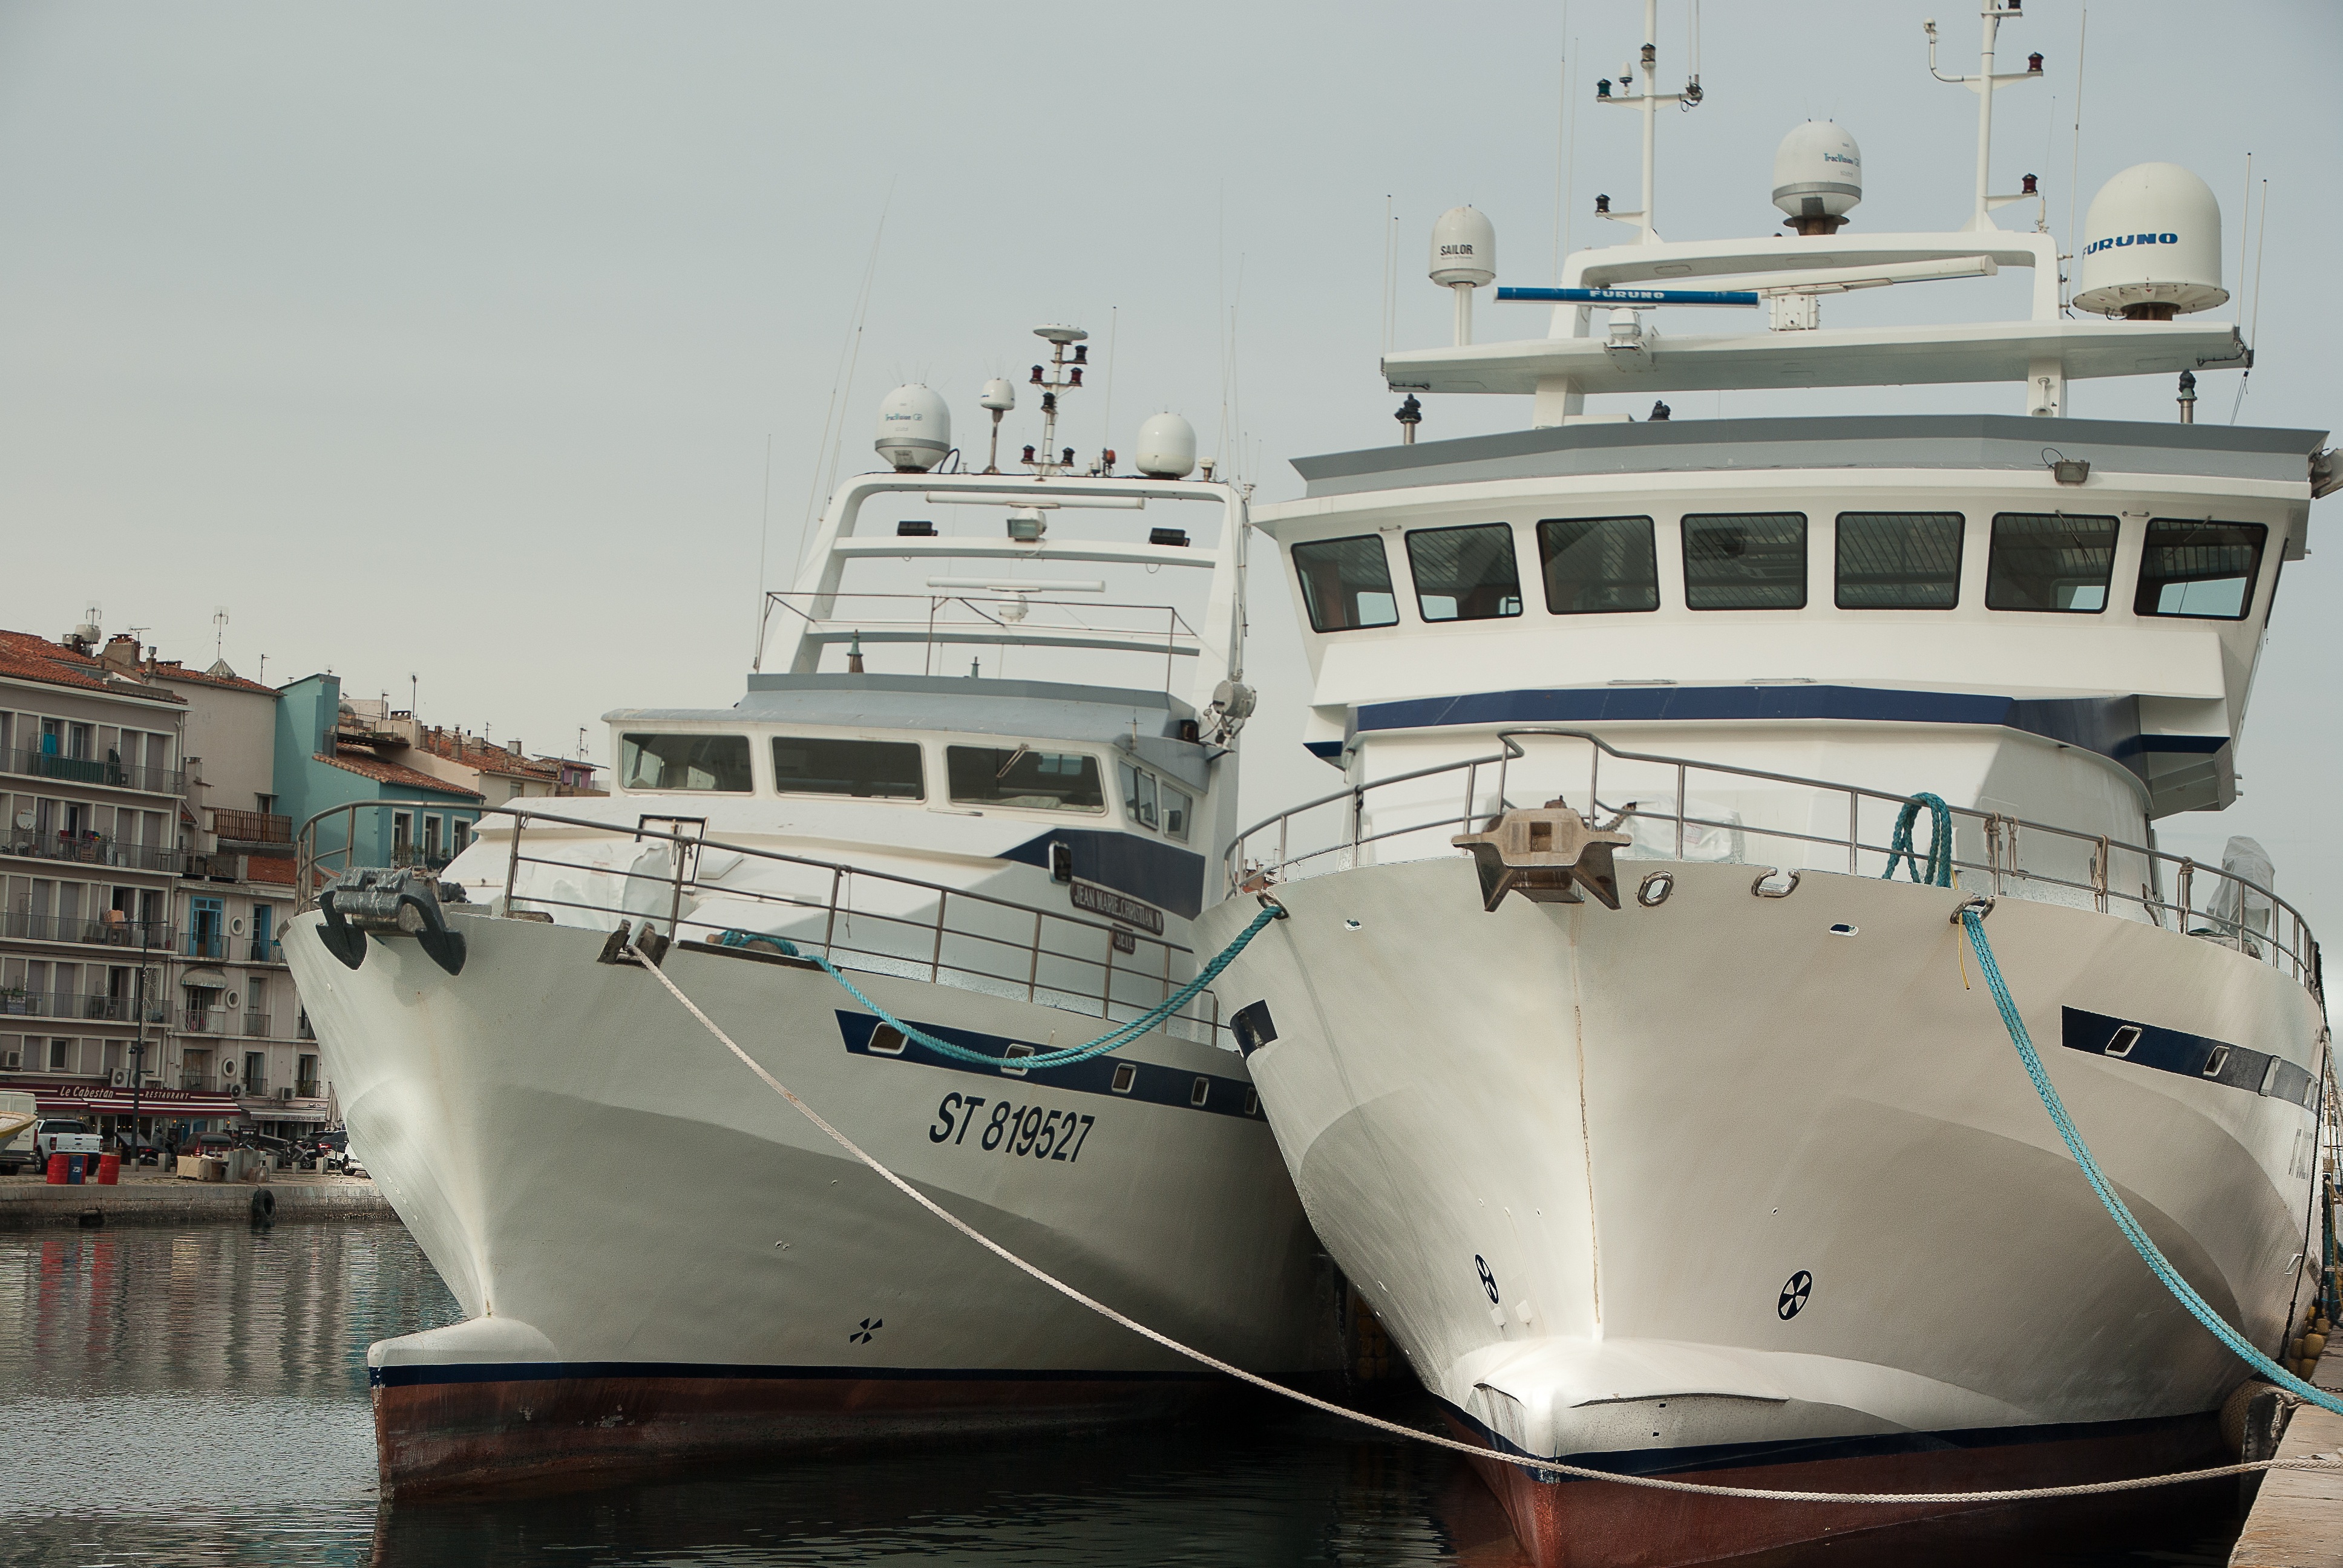
boat, ship, vehicle, fishing, yacht, port, ferry, wharf, trawlers, watercraft, ecosystem, fishing vessel, motor ship, sete, passenger ship, luxury yacht